Methanobactin

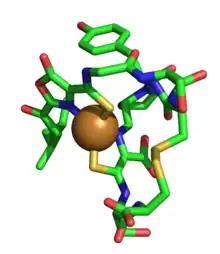
Methanobactin OB3b. PDB

Methanobactin OB3b is a commonly studied methanobactin. It has a molecular weight of 1154Da when metal free. OB3b is composed of 9 amino acid residues with two oxazolone rings, which take part in binding to copper ions. The oxazalone rings are susceptible to cleavage under low pH conditions, which releases any metal ion bound to the rings. Copper is bound and reduced at a tetradentate binding site composed of 2 oxazolone rings and 2 modified enethiol groups. In particular, the origin and function of these oxazolone rings in methanobactin OB3b has been the subject of research, since these domains appear unique.